History of Bolivia to 1809

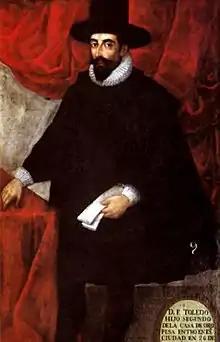
Francisco de Toledo

Despite these conditions, silver production fluctuated dramatically during the colonial period. After an initial fifteen-year surge in production, output began to fall in 1560 as a result of a severe labor shortage caused by the Indian population's inability to resist European diseases. Around the same time, Potosí's rich surface deposits became depleted, which meant that even more labor would be required to extract silver. The labor shortage was addressed by Francisco de Toledo, the energetic viceroy (the king's representative) of Peru, during a visit to Upper Peru in the 1570s. Toledo used the pre-Columbian "mita" to extract forced labor for the Potosí mines from some sixteen highlands districts designated as supplying "mita". Adult males could be required to spend every sixth year working in the mines. Henceforth, Potosí mining depended on the "mita" and on a labor system in which relatively free men worked alongside those who were coerced. Toledo also regulated the mining laws, established a mint at Potosí, and introduced the mercury amalgam process. Adopting the amalgam process was particularly important because it eliminated Indian control over refining.